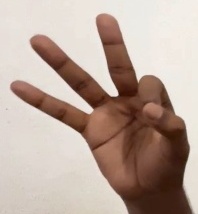
ASL sign: 9